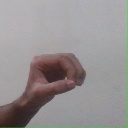
अक्षर: औ